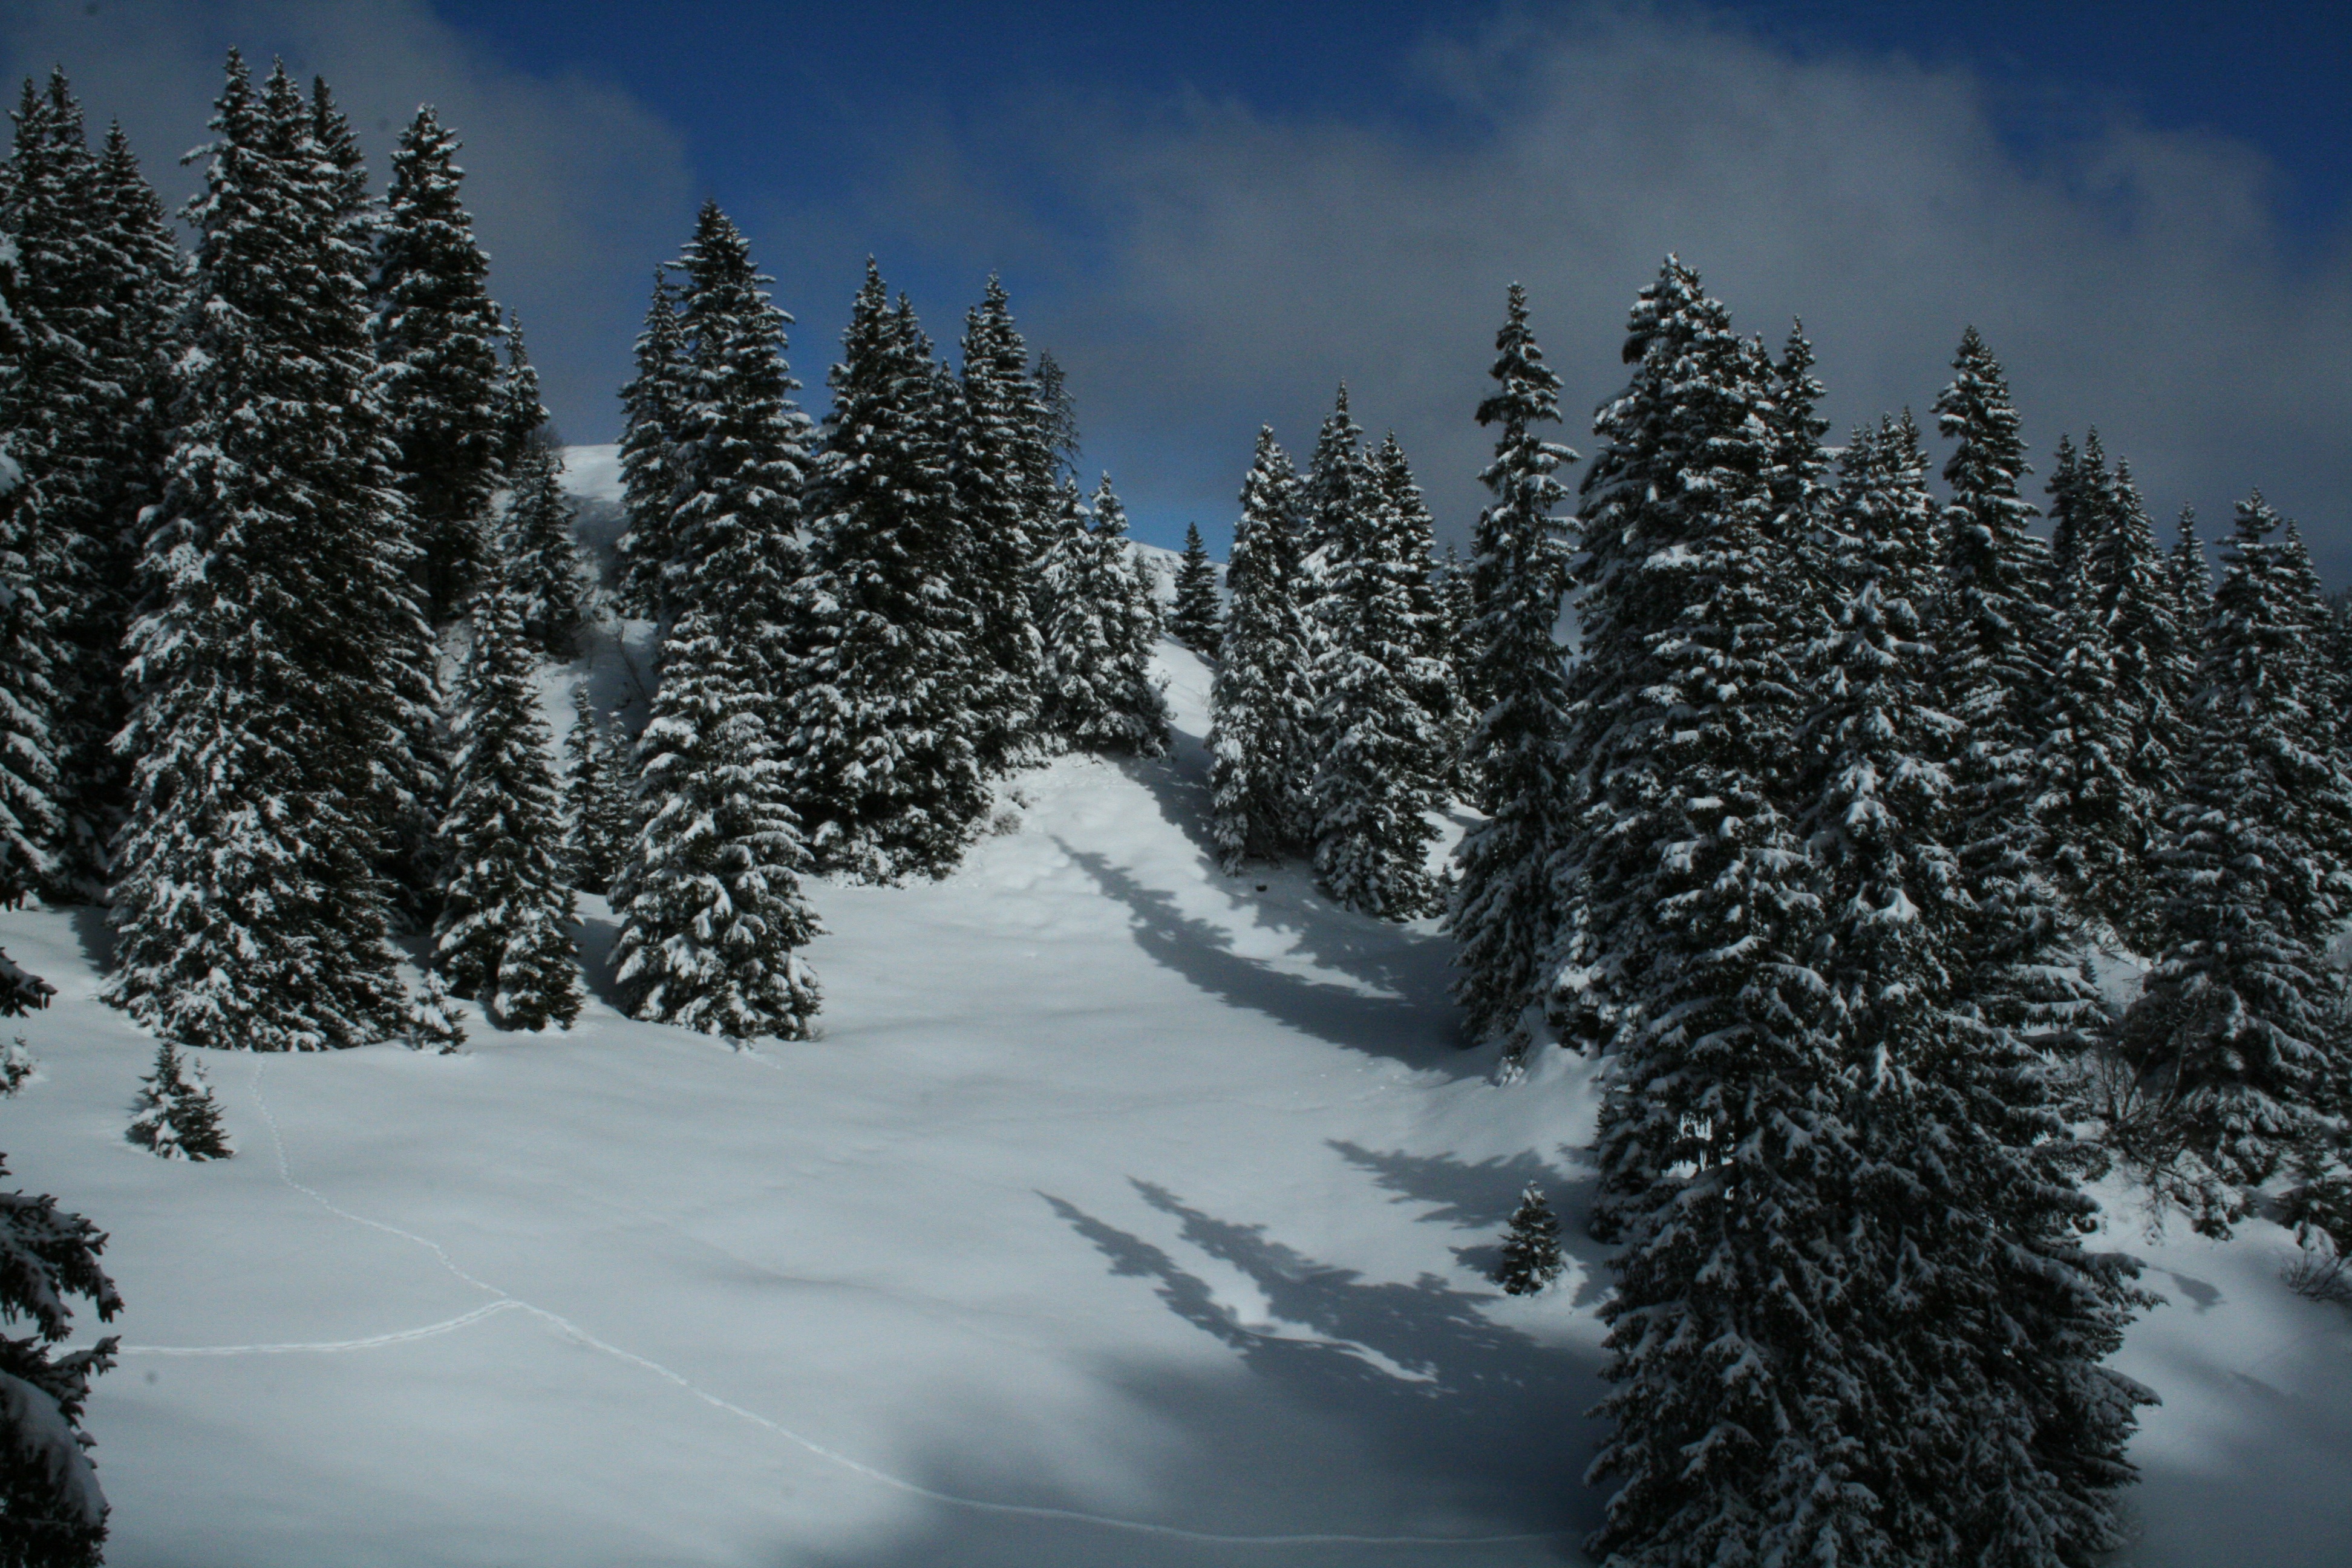
tree, forest, mountain, snow, cold, winter, sun, mountain range, weather, fir, season, conifer, trees, winter sport, spruce, wintry, french speaking switzerland, woody plant, geological phenomenon